List of conspiracy theories

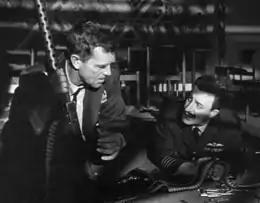
Ripper explains to Mandrake that he discovered the Communist plot to pollute Americans' "precious bodily fluids", a reference to the John Birch Society's anti-fluoridation conspiracy theories ("Dr. Strangelove", 1964).

The Clinton body count conspiracy theory, notably advanced by Newsmax publisher Christopher Ruddy, asserts that US President Bill Clinton and his wife Hillary Clinton have assassinated fifty or more of their associates and enemies. Such accusations have been around at least since the 1990s, when a pseudo-documentary film called "The Clinton Chronicles", produced by Larry Nichols and promoted by Rev. Jerry Falwell, accused Bill Clinton of multiple crimes including murder.